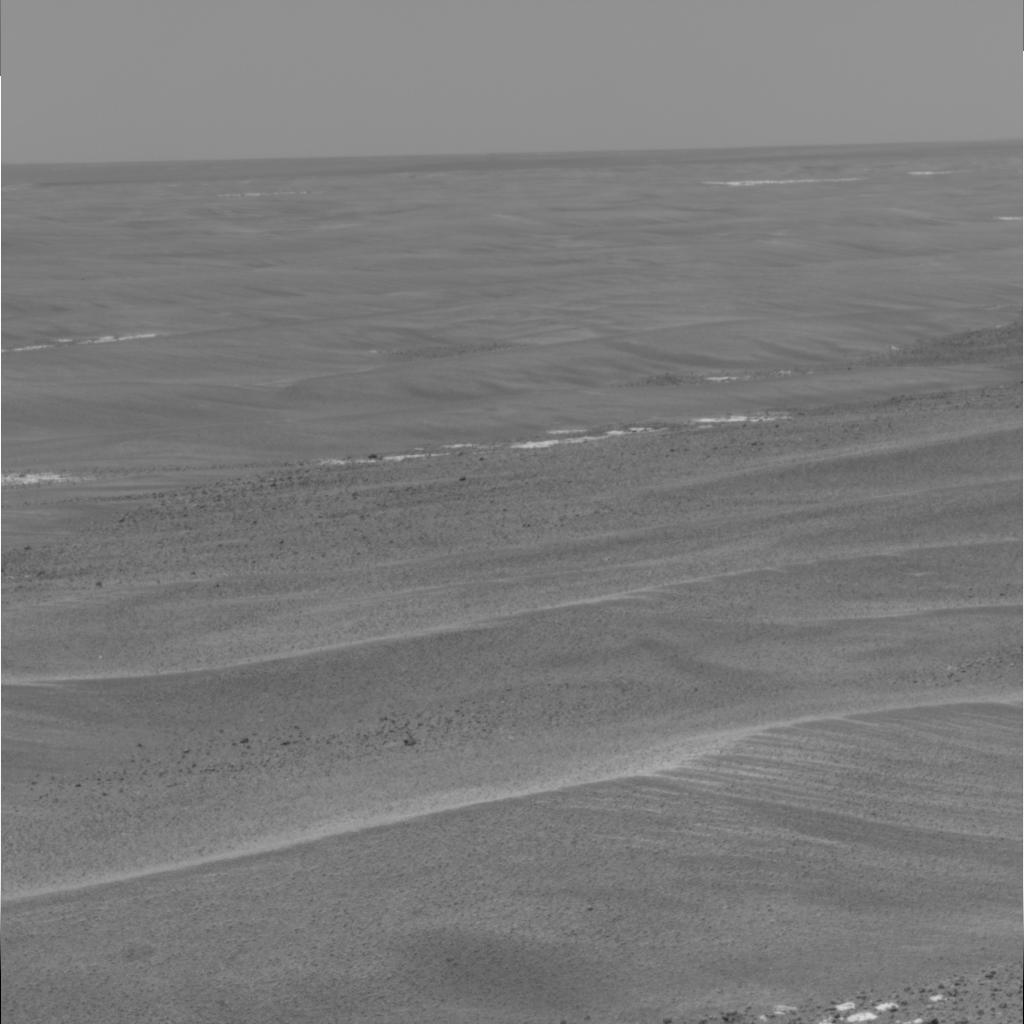
Surface features visible: Rock Outcrops, Rocks (Misc), Dunes/Ripples, Soil, Distant Vista, Sky